Lugano Arte e Cultura

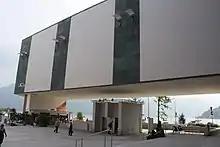
An image of Lugano Arte e Cultura

Lugano Arte e Cultura (LAC) is a polyfunctional cultural centre dedicated to music, visual and performance arts in Lugano, Switzerland. It houses the Museo d'arte della Svizzera italiana (MASI Lugano) and hosts events such as "LuganoInScena" and "LuganoMusica". The Orchestra della Svizzera Italiana has its base at the LAC.